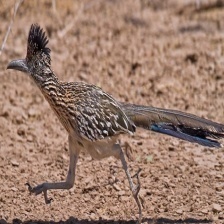
Species: ROADRUNNER
Scientific name: GEOCOCCYX